Jack Regan

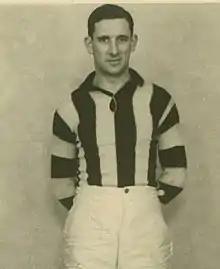
Regan during his Collingwood career

John Vincent Regan (12 September 1912 – 11 August 1988) was an Australian rules footballer who represented Collingwood in the Victorian Football League (VFL) during the 1930s and 1940s.